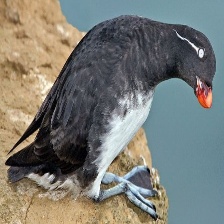
Species: PARAKETT  AUKLET
Scientific name: AETHIA PSITTACULA